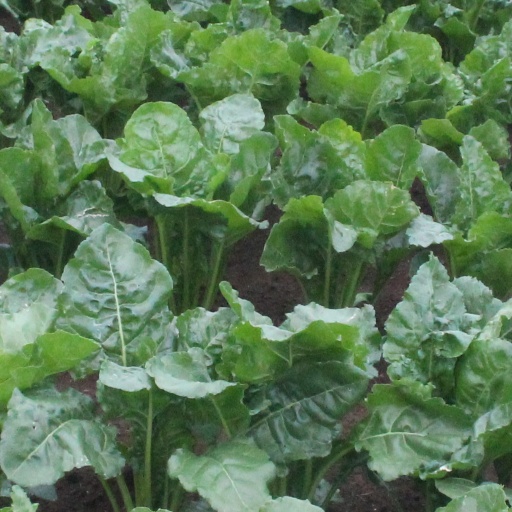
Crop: sugar beet